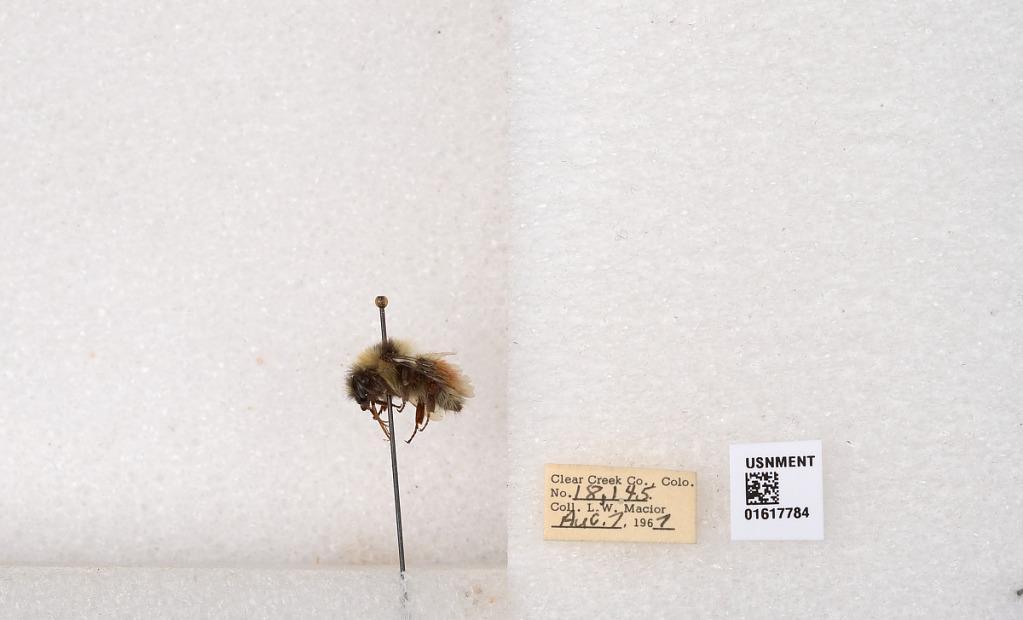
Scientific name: Bombus (Pyrobombus) sylvicola Kirby
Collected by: L. Macior
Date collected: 1967-8-7
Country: United States
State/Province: Colorado
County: Clear Creek
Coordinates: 39.6891, -105.644